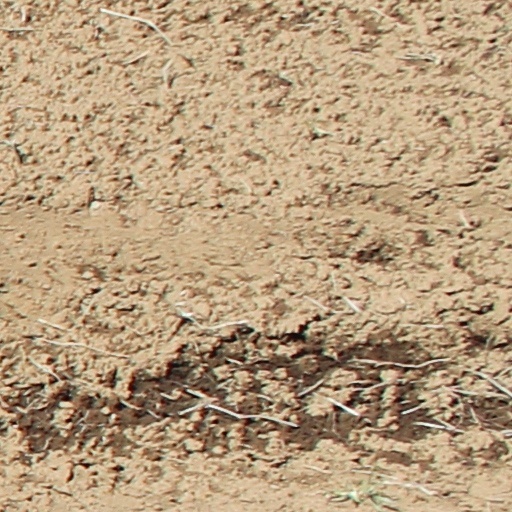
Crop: wheat